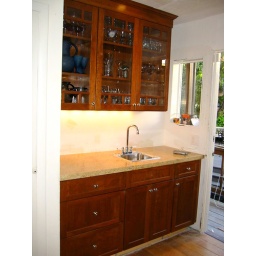
Small wet bar under cabinet lights.